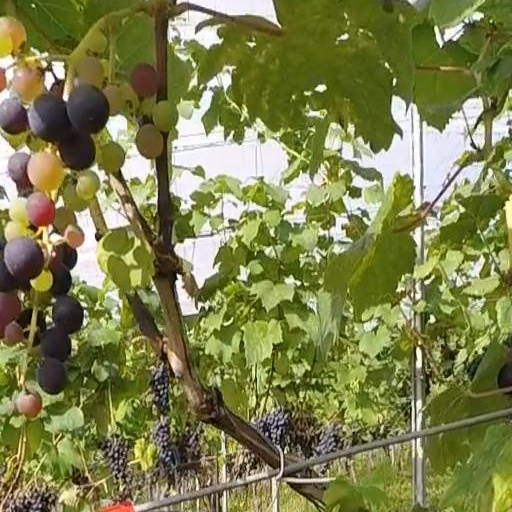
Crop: grape